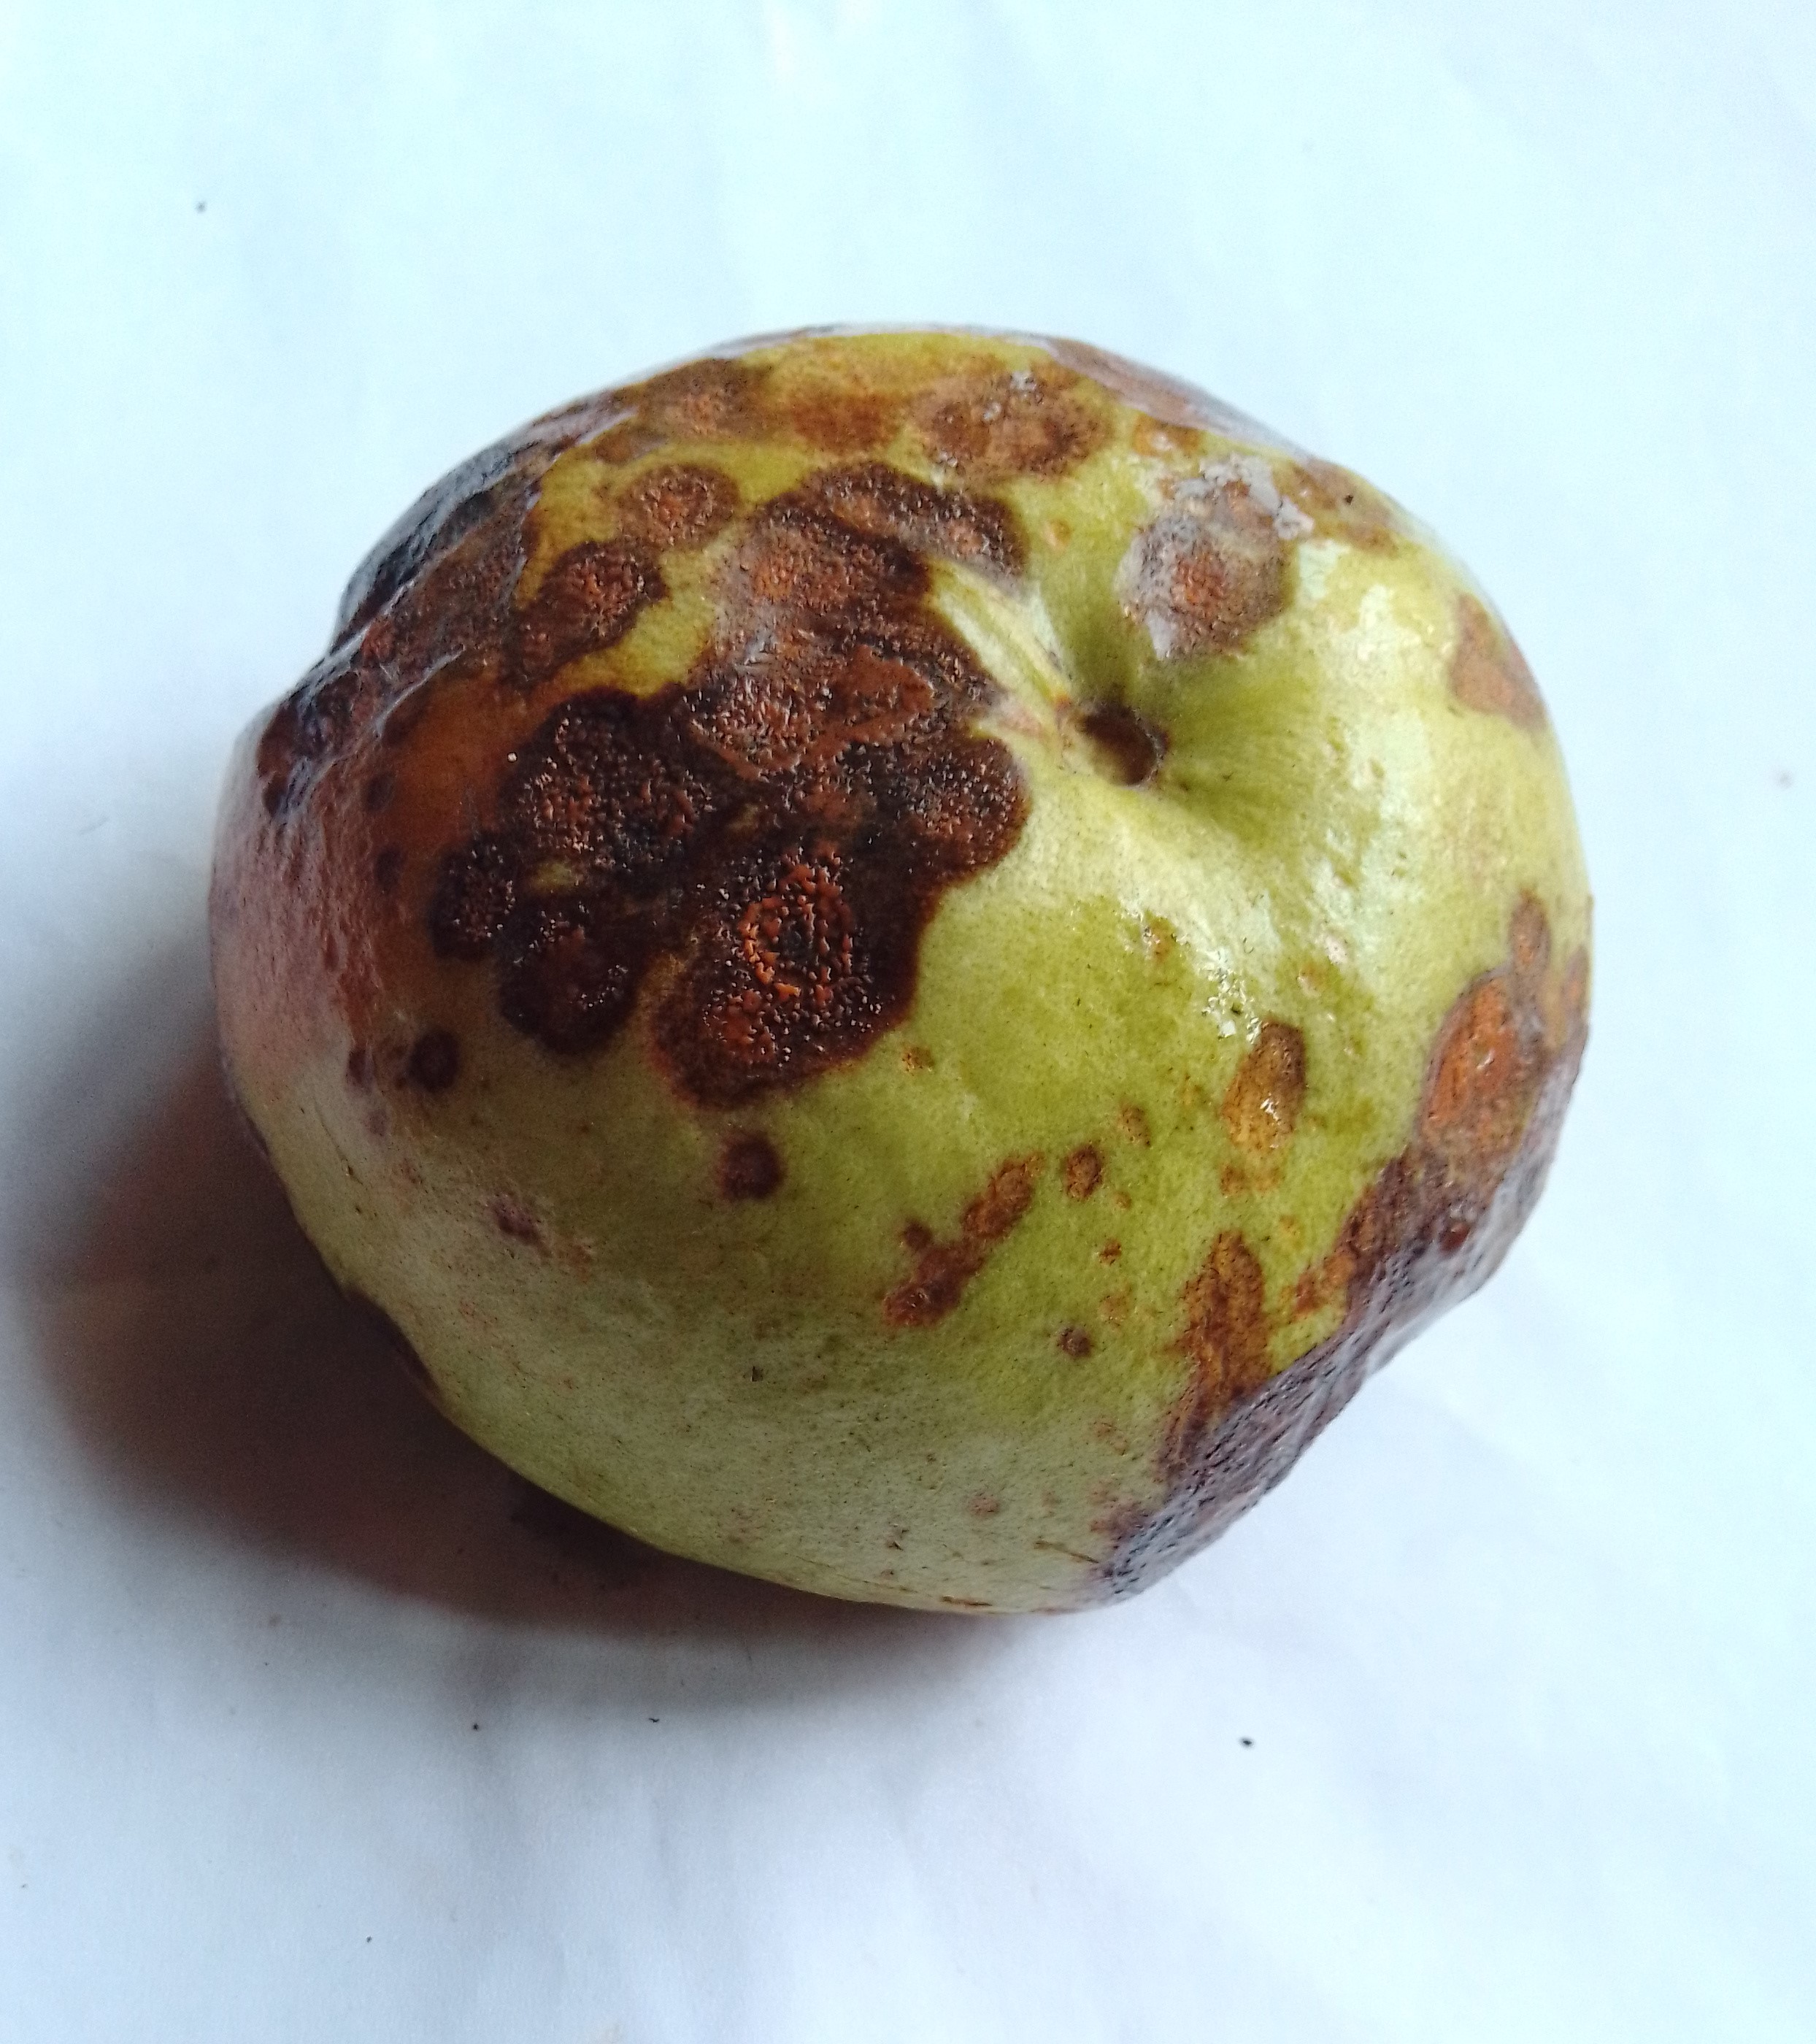
Fruit: guava
Condition: rotten